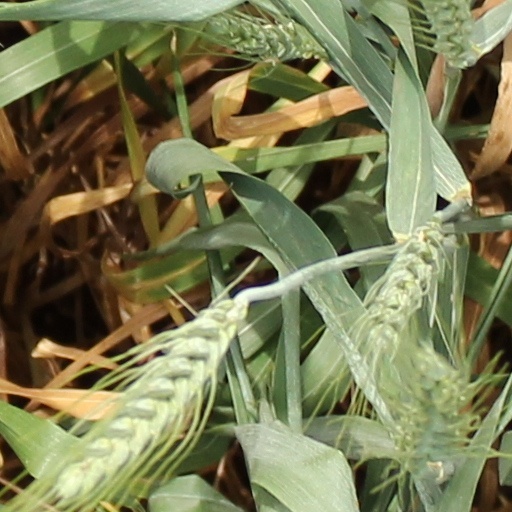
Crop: wheat